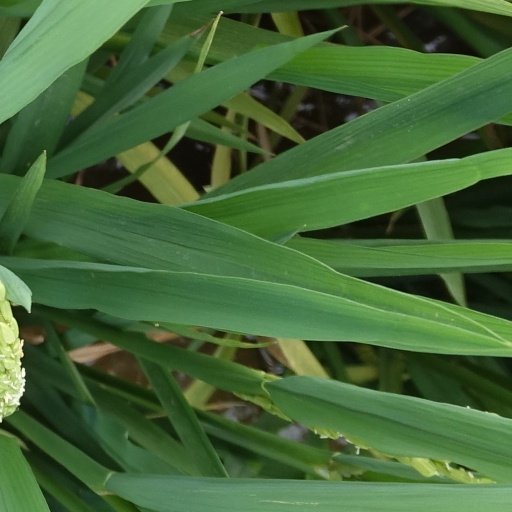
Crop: rice